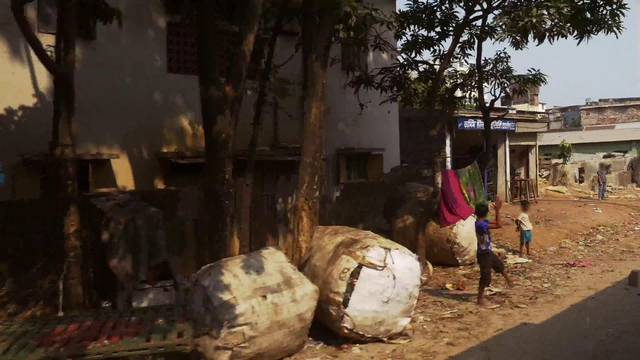
Region: Bangladesh
Coordinates: 23.752, 90.399